Turkish folk dance

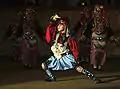
Children perform Zeybek

Zeybeks are, in general, the widespread folk dances of the Western Anatolia. Zeybek dance originated from the Zeybeks of the Aegean region. The dance is rendered by one person or two or by a group of people and its name changes for example as 'seymen' in the central parts of Anatolia. Zeybek dances are formed, in general, of measures and have a variety of tempos such as very slow, slow, fast and very fast. Very slow zeybek dances have the measure of , slow ones and some others . Very fast dances, for instance, teke (goat) dance seen in Burdur – Fethiye region can be regarded as dances of zeybek character, they have the traditional measure of . There is another folk dance named as bengi in the zeybek region. It is performed more differently from the zeybek and has got a different musical feature and the most characteristic measure of bengi dance is . Particularly in slow zeybeks, the traditional instruments is drum and zurna combination. The use of 2 drums and 2 zurnas in combination is a tradition, function of one of the zurnas is accompaniment, in other words, it accompanies the melody with a second constant tune. Apart from drum-zurna, a three-double string instrument bağlama, reed, marrow bow etc. are used for fast zeybek dances. In particular, the traditional instrument of the teke (goat) dance region is reed.